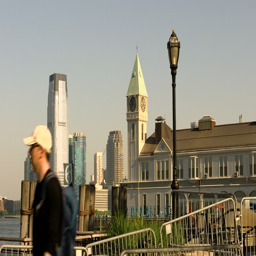
view at tourist attraction overlooking river and us state .